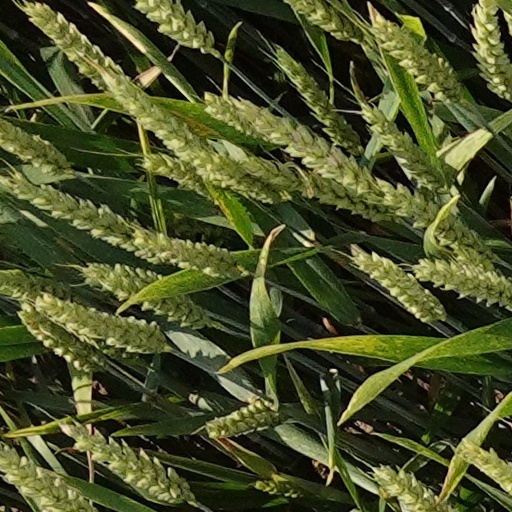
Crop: wheat